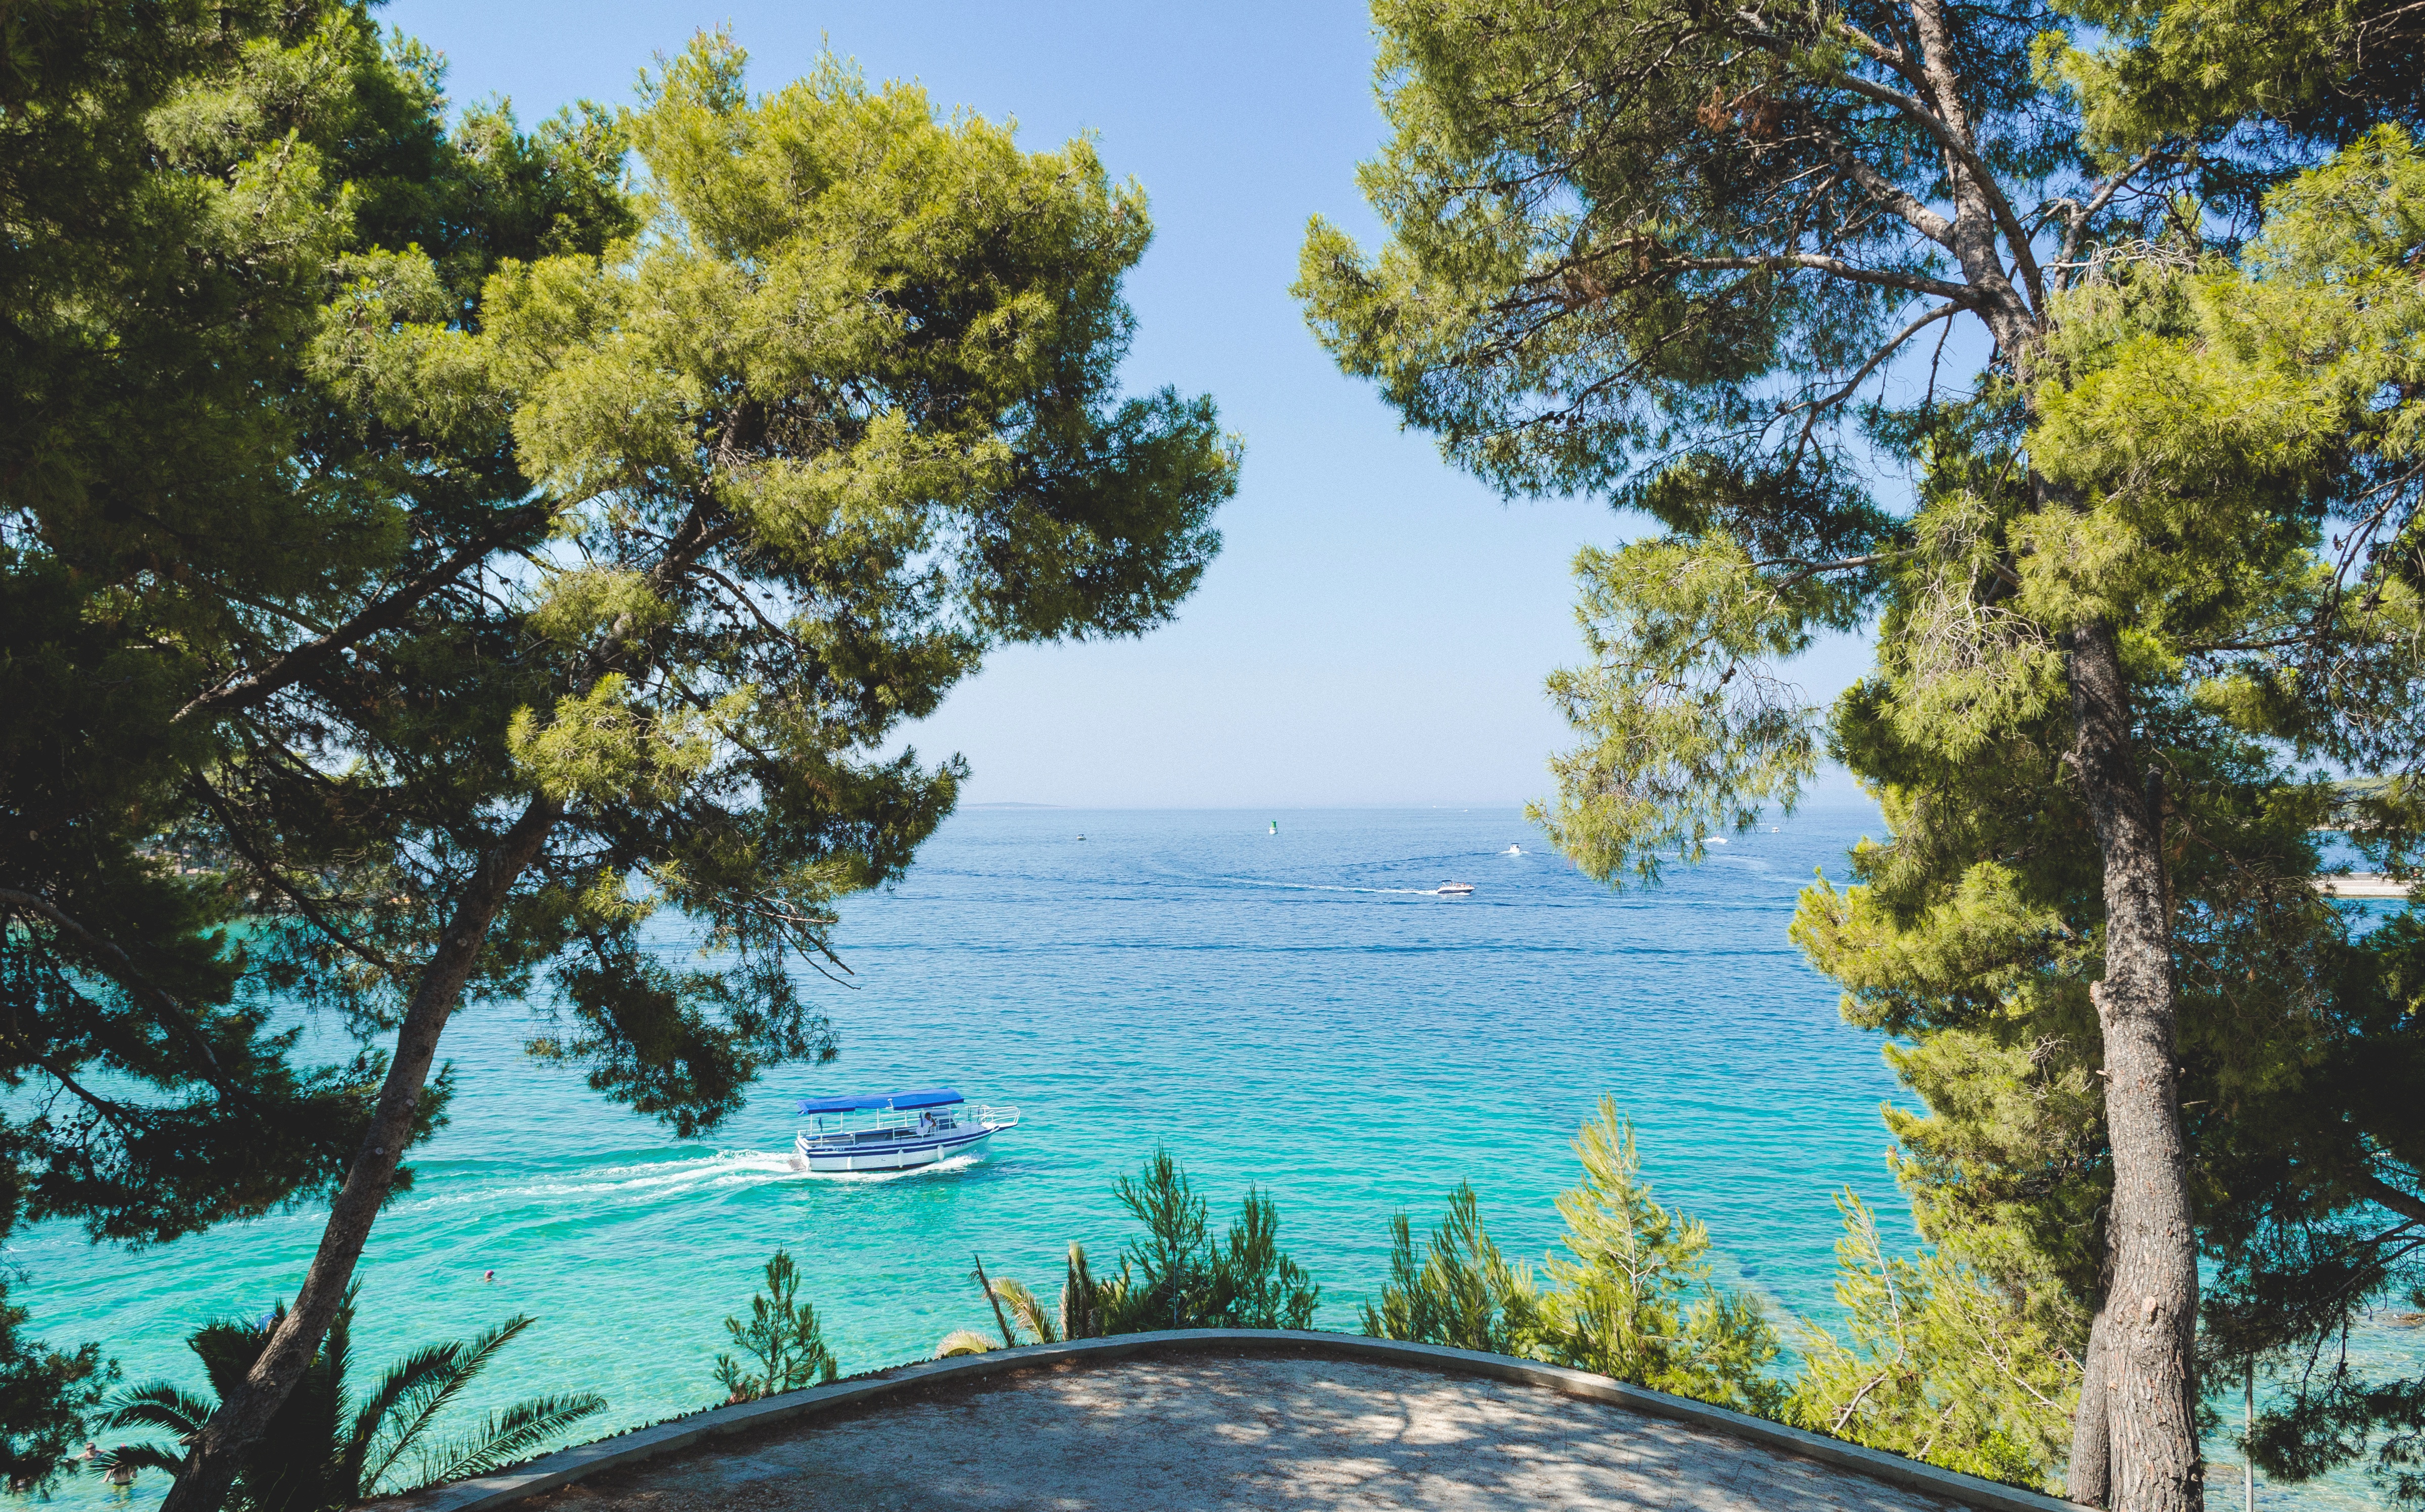
tree, lake, autumn, ecosystem, woody plant